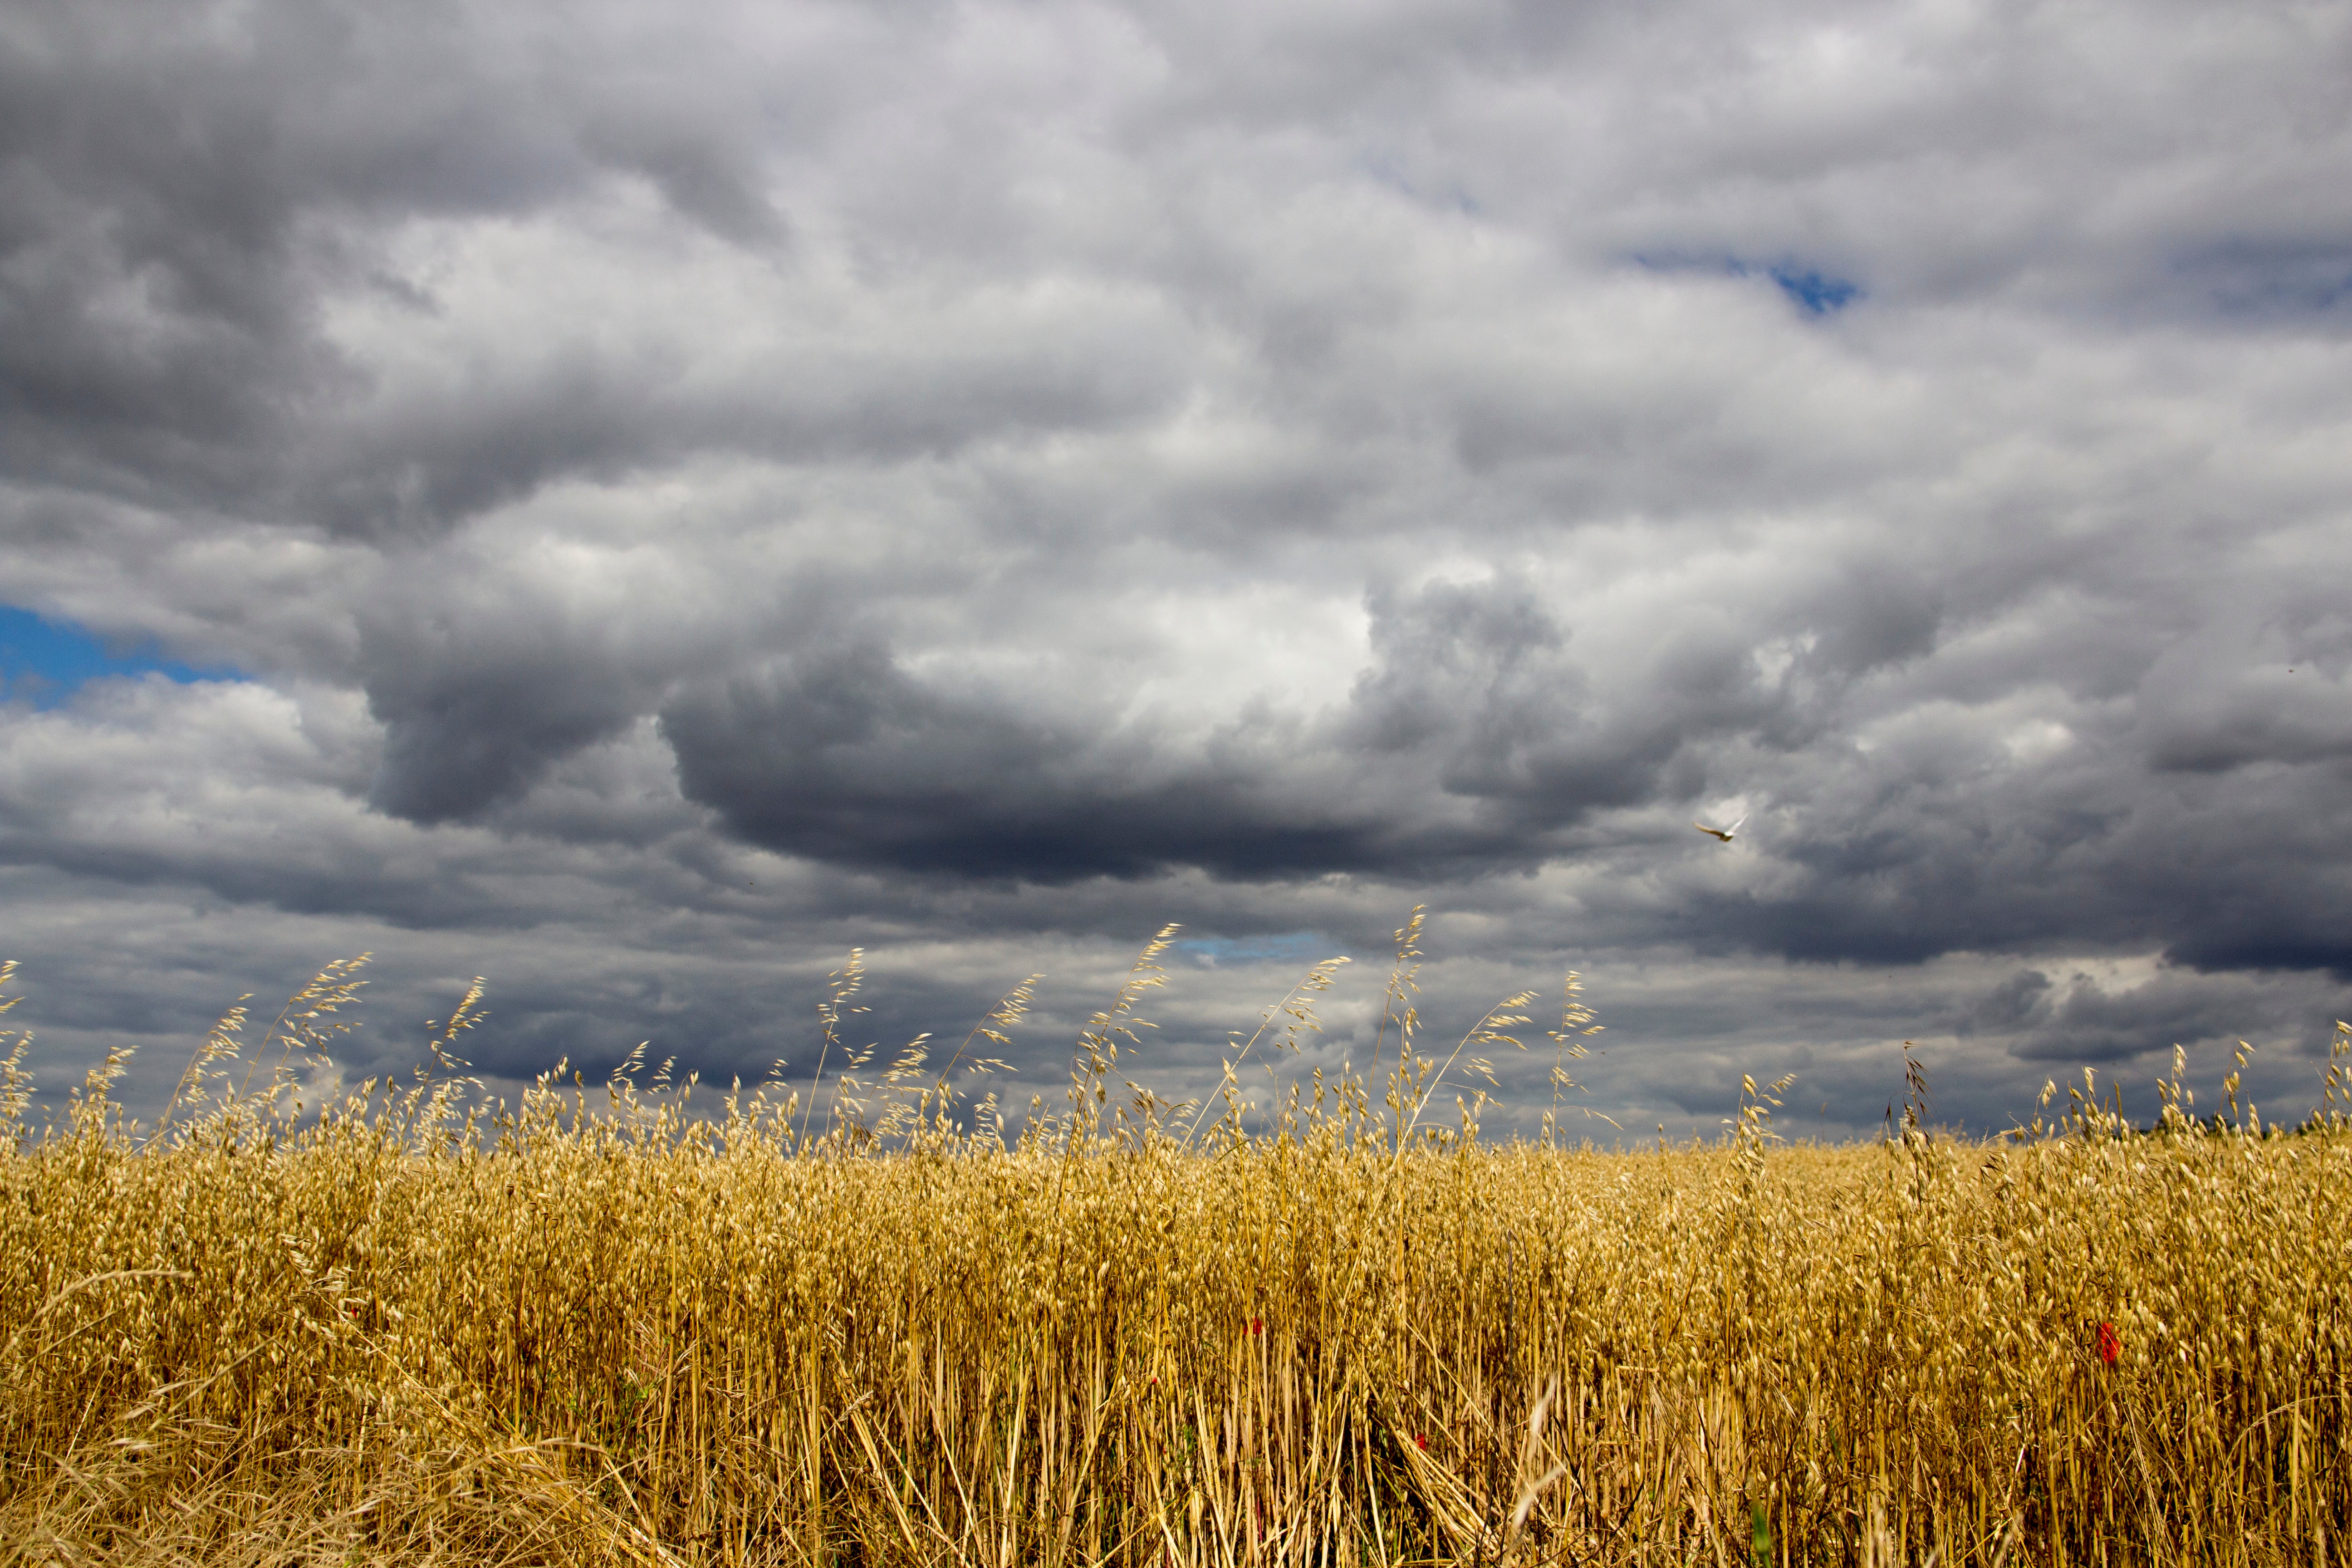
landscape, nature, grass, horizon, cloud, plant, sky, field, meadow, wheat, prairie, sunlight, morning, flower, food, crop, agriculture, plain, rapeseed, grassland, ecosystem, brassica, steppe, rural area, flowering plant, meteorological phenomenon, grass family, land plant